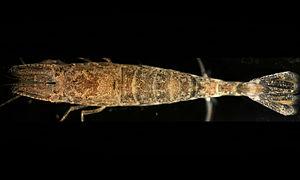
La Crevette grise européenne est une espèce de crevette de la famille des Crangonidae. Ce petit prédateur du benthos est pêché principalement dans le sud de la mer du Nord où elle est très abondante.